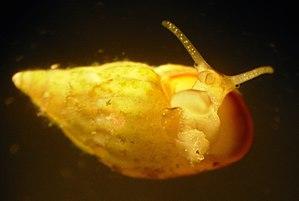
Rissoa membranacea. Animal émérgeant de sa coquille
Rissoa membranacea est un petit Mollusque Gastéropode marin de la famille des Rissoïdés.